Embassy of the United States, Saigon

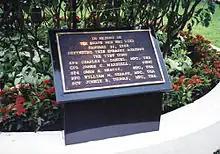
Plaque commemorating U.S. soldiers who died defending the embassy during the Tet Offensive

Air America UH-1s began ferrying evacuees from other smaller assembly points throughout the city (including the Pittman Building, famously photographed by Hubert van Es) and dropping them on the embassy's rooftop LZ.